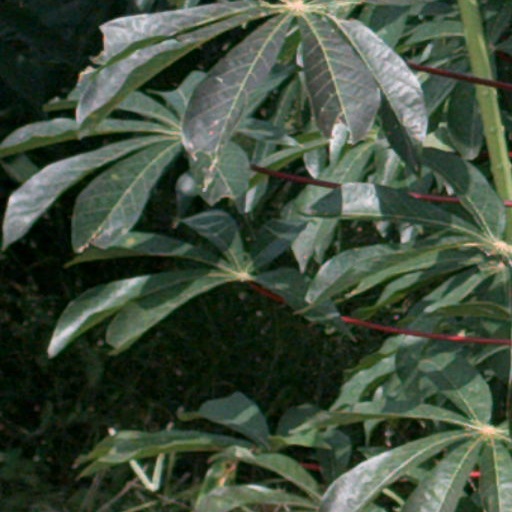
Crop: cassava